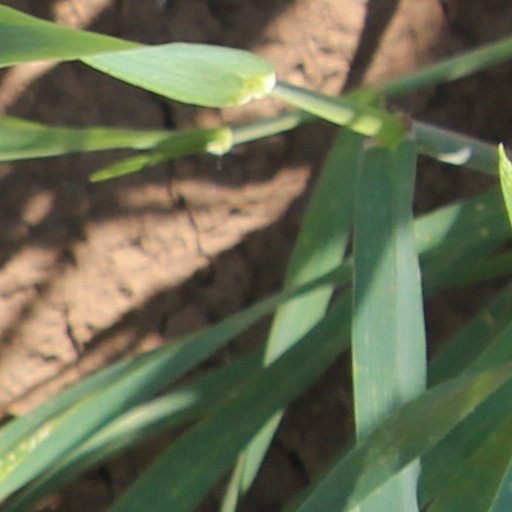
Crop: wheat